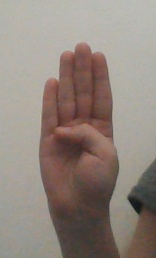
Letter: kaaf